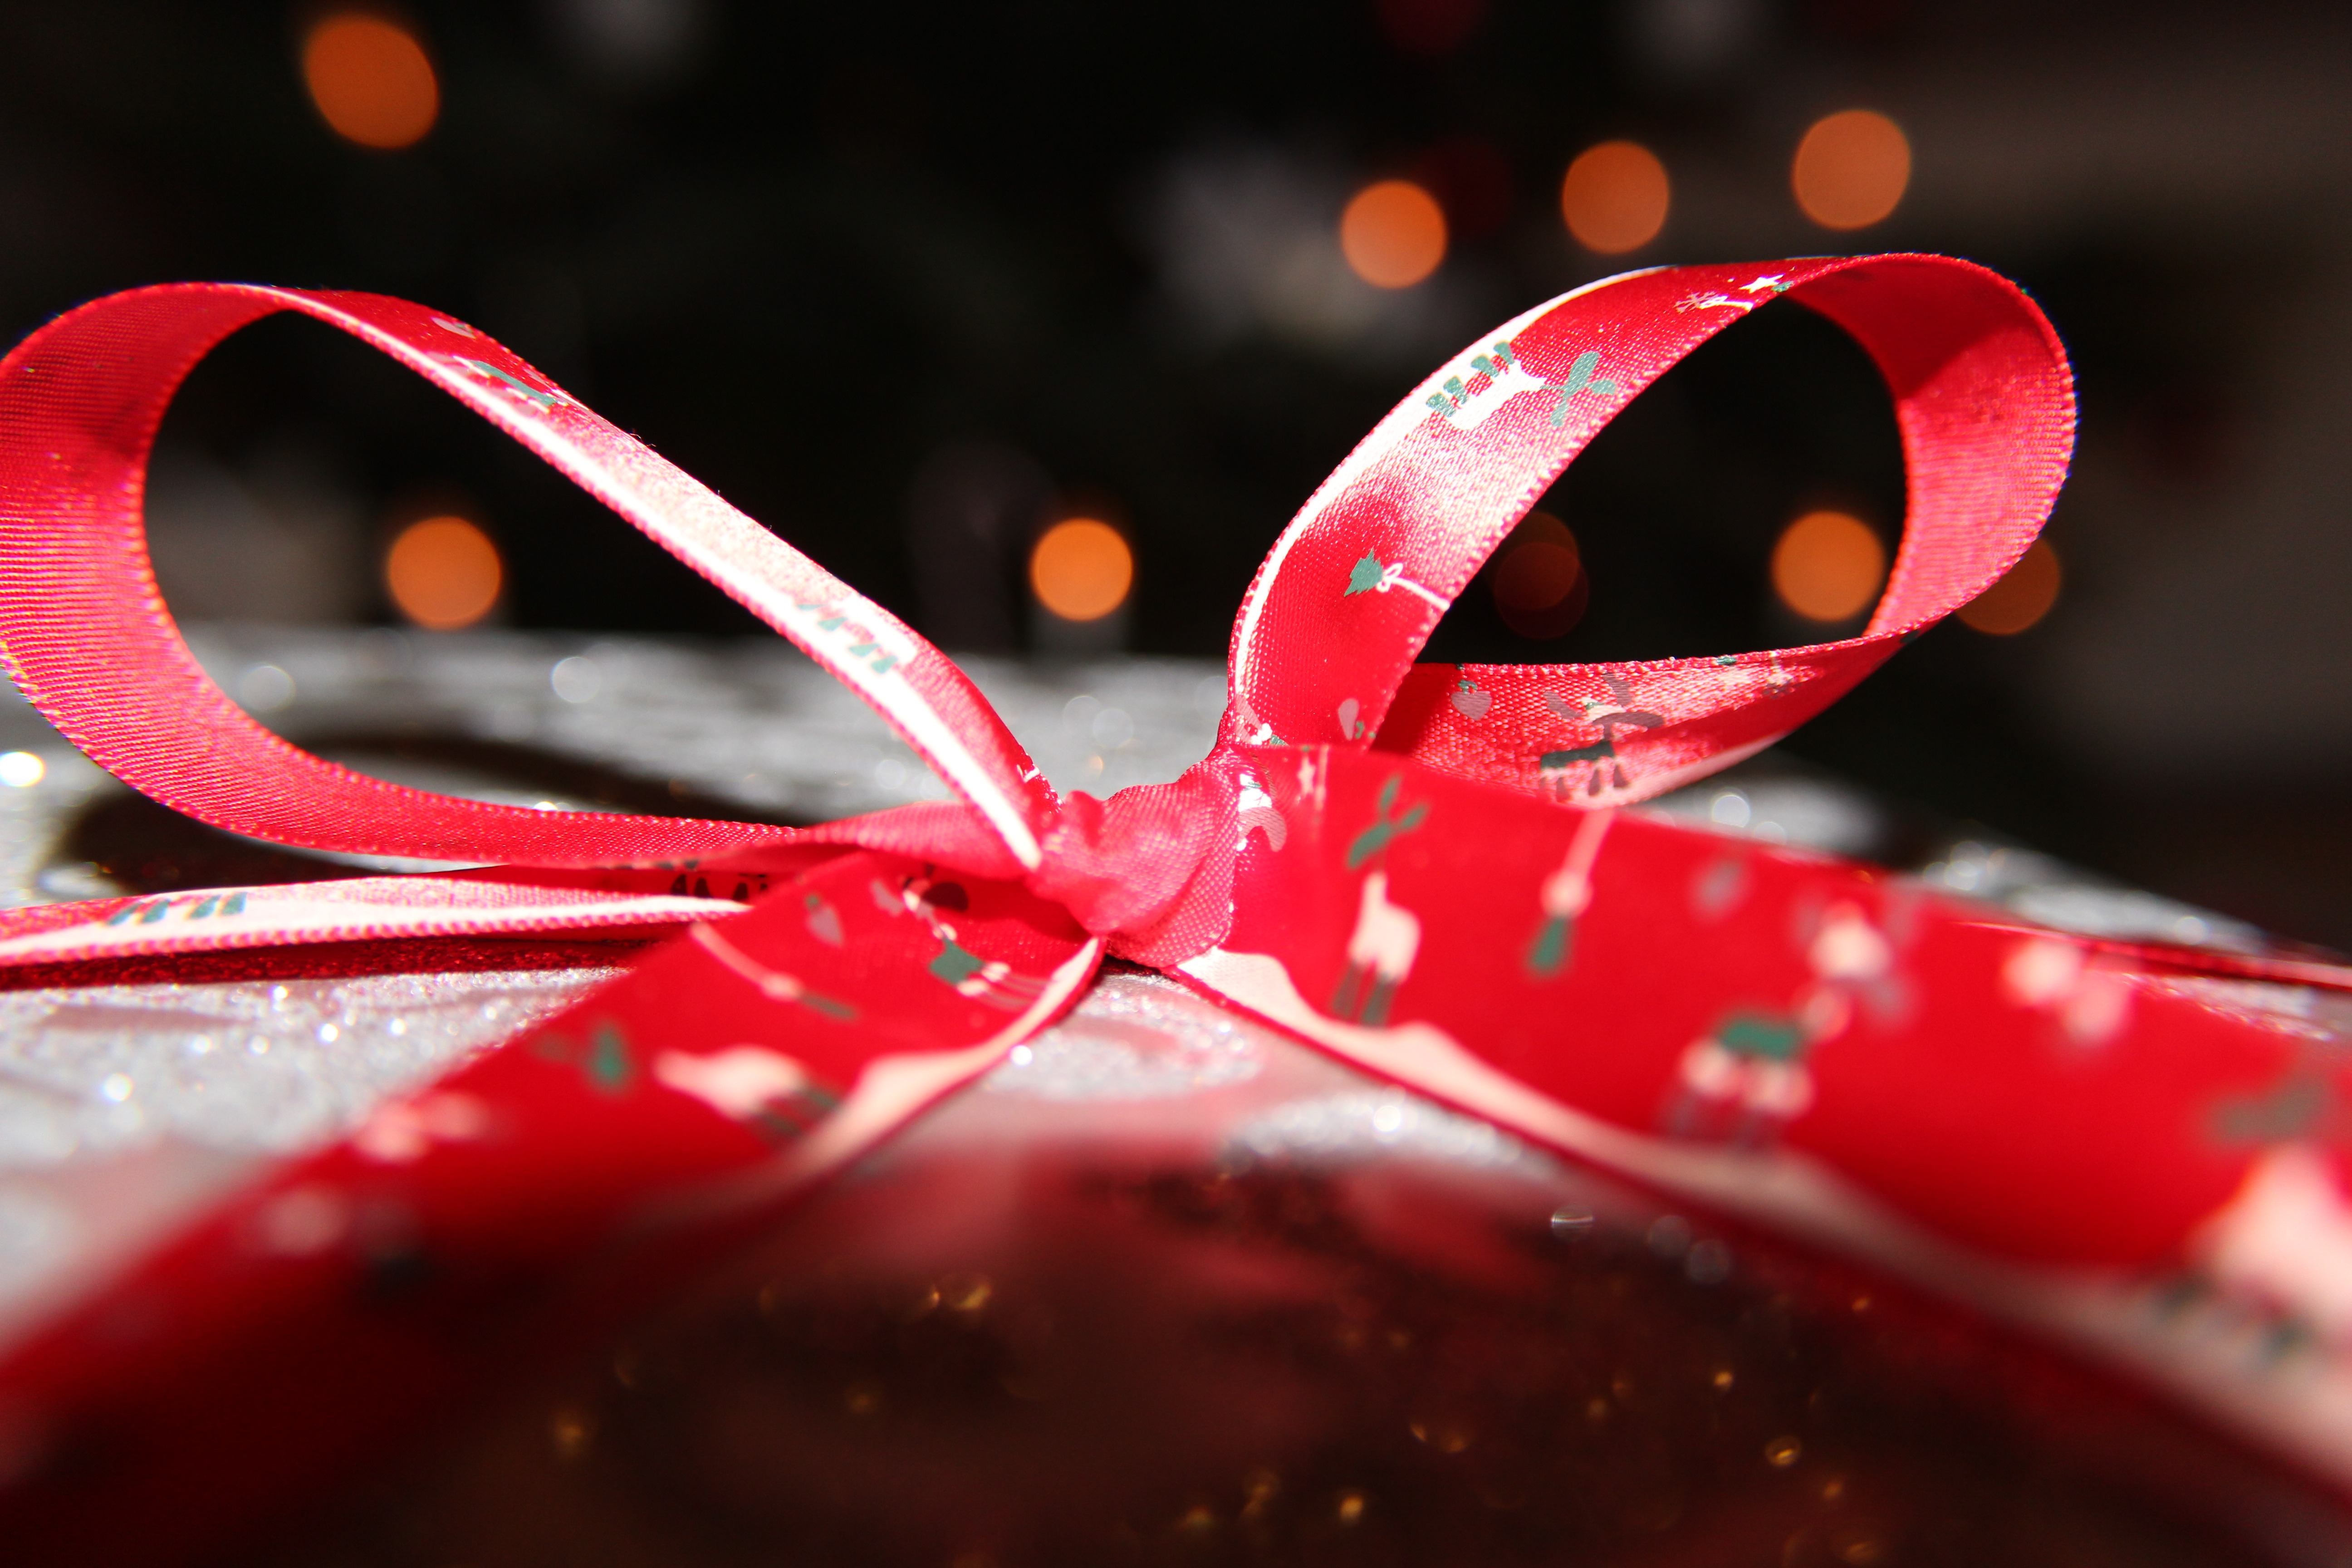
plant, photography, leaf, flower, petal, gift, decoration, food, red, produce, color, christmas, close up, packaging, loop, packed, sweetness, macro photography, flavor